Sun Yat-sen University station (Shenzhen Metro)

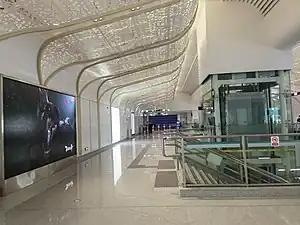

Sun Yat-sen University station, is a station on Line 6 Branch of the Shenzhen Metro. It opened on 28 November 2022. Its name is derived from the nearby Shenzhen Campus of Sun Yat-sen University.